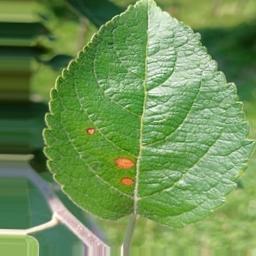
Label: Alternaria